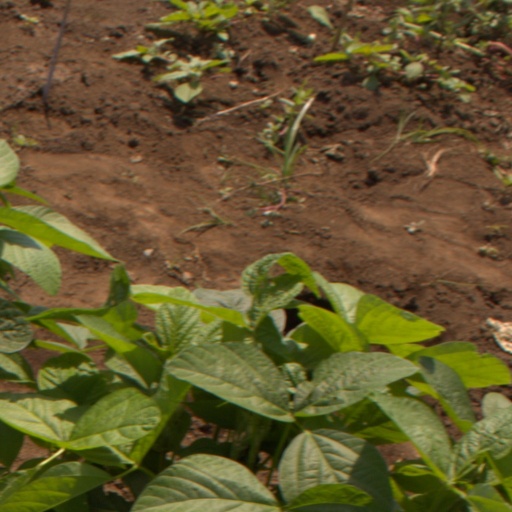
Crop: soybean